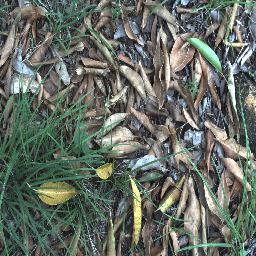
Label: negative